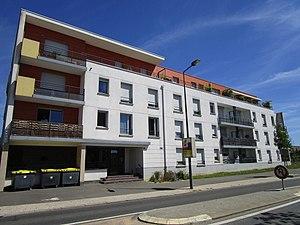
Résidence de La Rose des Vents au sein du quartier Monconseil, à Tours Nord.
Un écoquartier est un quartier urbain à caractéristiques écologiques modernes. Ce néologisme désigne un type de planification urbaine qui vise à associer la maîtrise des ressources nécessaires à la population et aux activités de production économiques, à la maîtrise des déchets qu'ils produisent. Il comprend une fourniture locale de l'énergie ainsi qu'un retraitement des déchets sur leur aire de production, compte tenu des techniques et des circuits courts de recyclage et de distribution connus respectant les réglementations en vigueur. C'est une unité d'aménagement qui produit accessoirement une unité culturelle. Cette caractéristique de maîtrise dépend généralement d'une implication des habitants.